2015 Critérium du Dauphiné

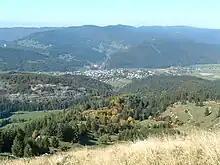
The mountainous town of Villard-de-Lans hosted the finish of the sixth stage.

The route for the team time trial of stage three from Roanne to Montagny was in length. At the mark, a small climb preceded a descent to the intermediate time check at . A gradual incline took the stage to its finish.